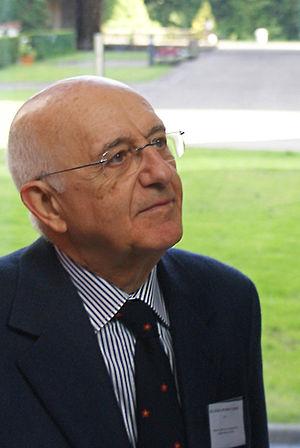
Antonio Cassese, né le 1ᵉʳ janvier 1937 à Atripalda et mort le 21 octobre 2011 à Florence, est un juriste italien.